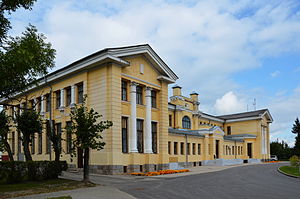
Gulbene
Gulbene er en by i det nordøstlige Letland, med et indbyggertal på 8.057. Byen ligger i Gulbenes distrikt.